St Andrew's Church, Chew Stoke

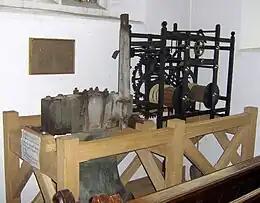
Bilie Bell at the back of the church

The Victorian square font and pulpit match, but are now largely whitewashed, as is much of the rest of the church. Just inside the porch, on the left of the church door, is a stone figure holding an anchor which was moved to the church from Walley Court with the flooding of Chew Valley Lake. There is an unconfirmed story that this was given to the Gilbert family, then living at the court by Queen Elizabeth I. It is possible that it was originally from the site of a nunnery within the parish which was closed with the Dissolution of the Monasteries in 1536.